Polyt V

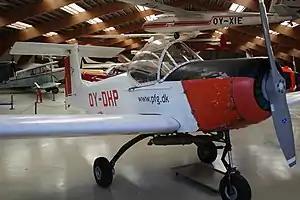

The Polyt V is a single-engined, single-seat glider tug designed and built by graduates and students of the Technical University of Denmark. Only one was constructed but it has had a long active life.